Thidambu Nritham

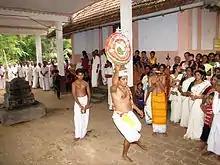
Thidambu Nritham performed at Sree Someswari Temple, Koovery

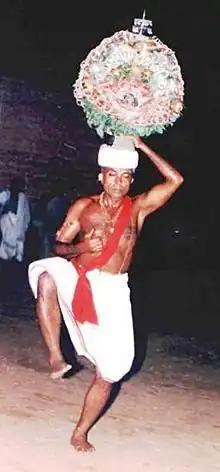
Thidambu Nritham

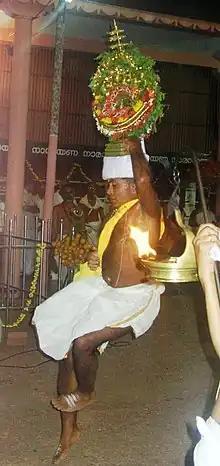
Thidambu Nritham

Thidambu Nritham begins with "Kotti Urayikkal", drumming in different rhythm, which would persuade the performer and the viewer to an equal extent. The performer will dance with the rhythm holding the "Thidambu" on his head.